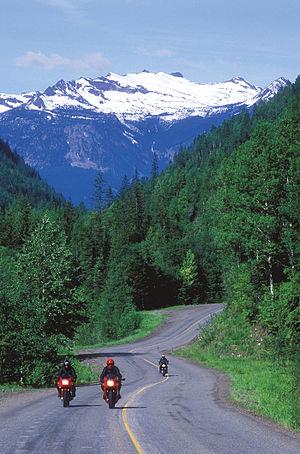
La forêt nationale de Colville, en anglais Colville National Forest, est une forêt nationale américaine dans l'État de Washington. Couvrant 3 862 km², elle s'étend dans les comtés de Ferry, Pend Oreille et Stevens. Créée en 1907, l'aire protégée est gérée par le Service des forêts des États-Unis.